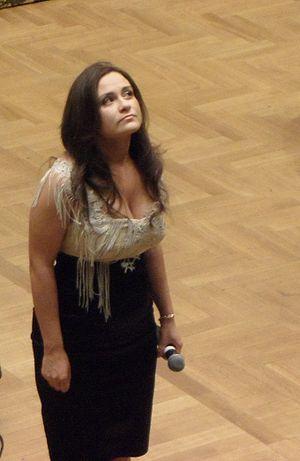
Evelina Sašenko, est une chanteuse polono-lituanienne de jazz, née le 26 juillet 1987 à Rūdiškės.